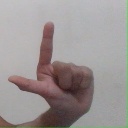
अक्षर: ल